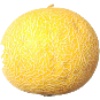
Label: Cantaloupe 1